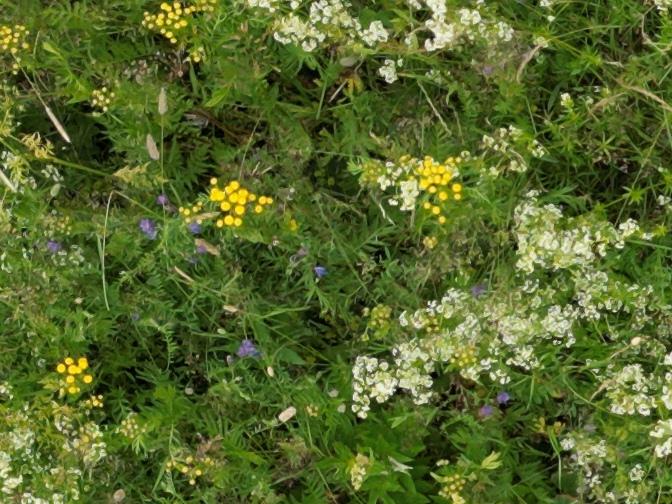
Flowers visible: yarrow flowers, yarrow flowers, yarrow flowers, yarrow flowers, yarrow flowers, yarrow flowers, yarrow flowers, yarrow flowers, yarrow flowers, yarrow flowers, yarrow flowers, yarrow flowers, yarrow flowers, yarrow flowers, yarrow flowers, yarrow flowers, yarrow flowers, yarrow flowers, yarrow flowers, yarrow flowers, yarrow flowers, yarrow flowers